Great power

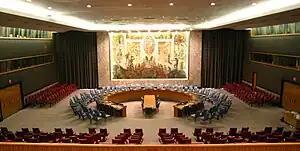
Great powers are recognized in several international structures, including the United Nations Security Council.

A great power is a sovereign state that is recognized as having the ability and expertise to exert its influence on a global scale. Great powers characteristically possess military and economic strength, as well as diplomatic and soft power influence, which may cause middle or small powers to consider the great powers' opinions before taking actions of their own. International relations theorists have posited that great power status can be characterized into power capabilities, spatial aspects, and status dimensions.